Yarra Plenty Regional Library

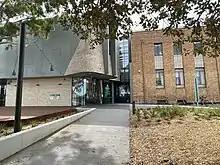
Ivanhoe Library and Cultural Hub, 2021

Diamond Valley Library is one of two libraries in the Shire of Nillumbik. It is located beside the Nillumbik Shire Offices in Civic Drive,Greensborough. The current building was opened on 5 May 1984 at a cost of $430,534.